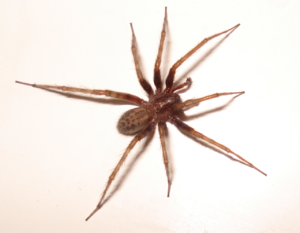
L’araignée domestique fait partie d’un groupe d’arachnides qui envahit régulièrement les maisons.